Civil Society Champions

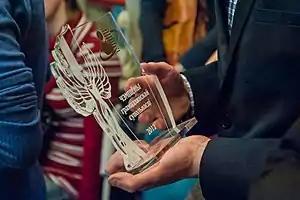

Civil Society Champions is an annual award ceremony launched by the Assembly of Pro-Democratic NGOs in 2009. It is held to honor the most prominent civil activists, significant events and organizations in the Belarusian civil sector. The first ceremony took place on 23 December 2009 in Minsk.